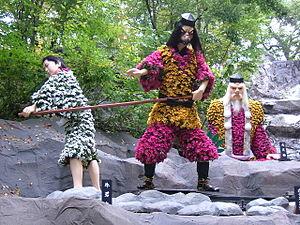
Miyauchi est un ancien bourg faisant partie actuellement de la ville de Nan'yo dans la préfecture de Yamagata au Japon.